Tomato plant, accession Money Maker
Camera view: vertical (180 deg); turntable rotation: 300 degrees
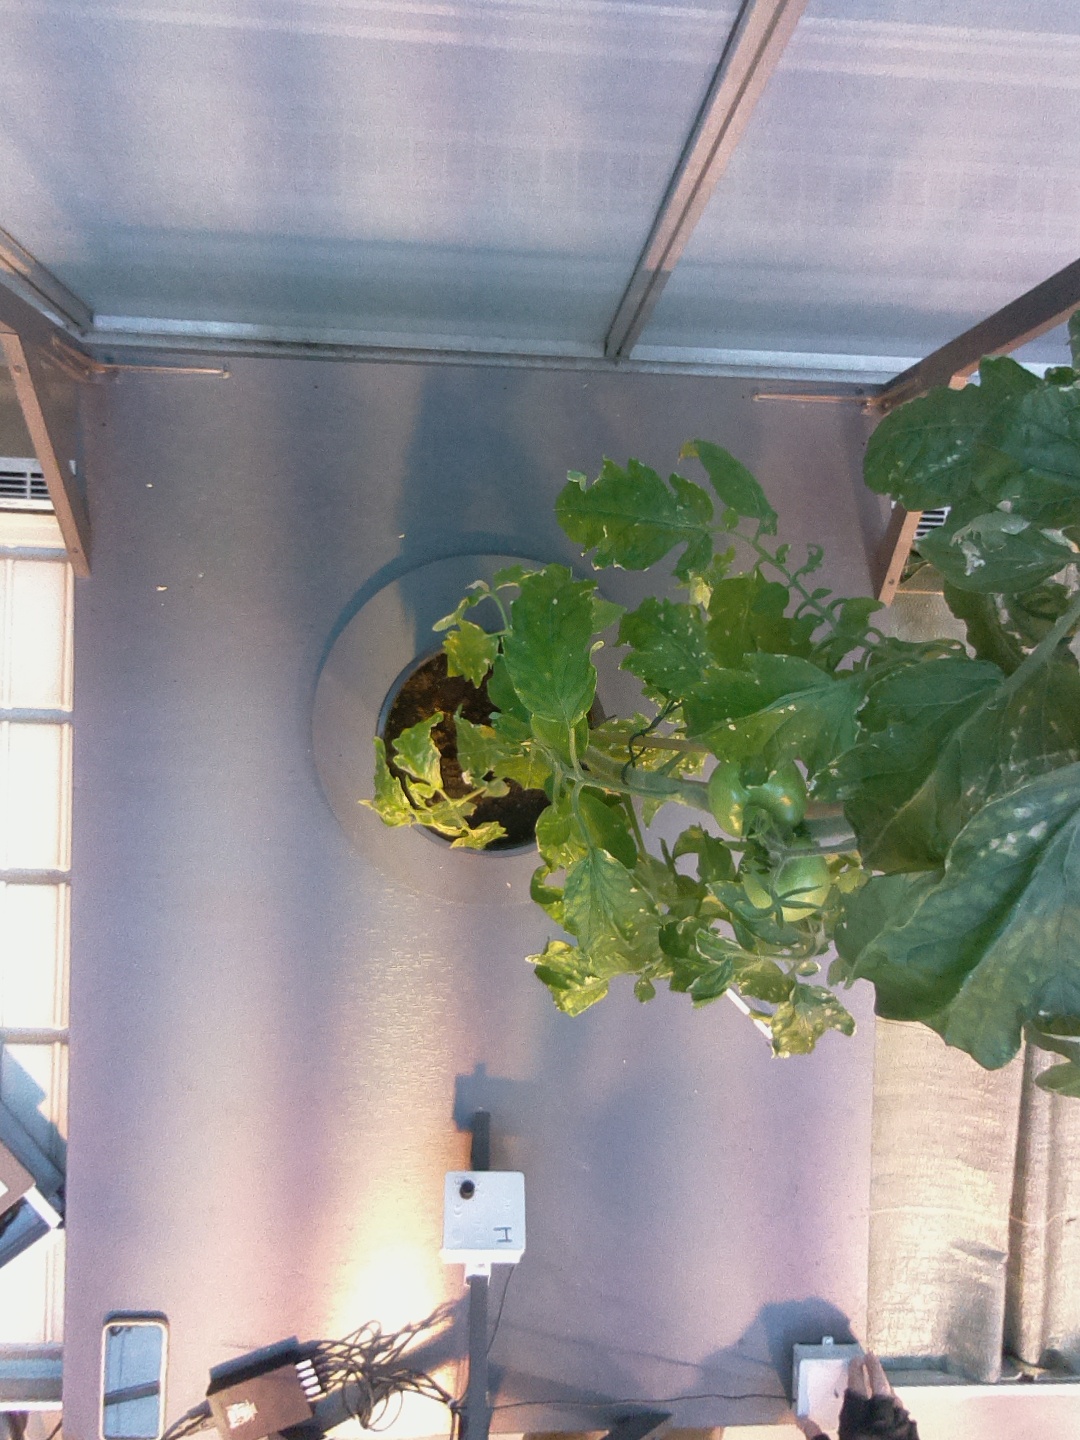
BBCH growth stage 76: 60%-70% of final fruit size